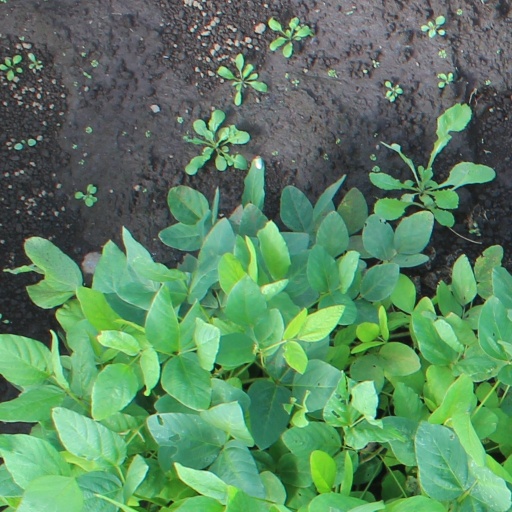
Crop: soybean